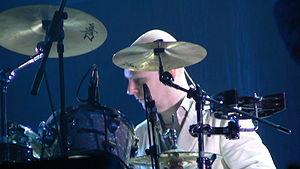
Philip "Phil" James Selway est le batteur du groupe britannique Radiohead.
Radiohead [ˌɹeɪdioʊˈhɛd] est un groupe de rock britannique, originaire d'Abingdon, dans l'Oxfordshire. Formé en 1985, il est composé de Thom Yorke, des frères Jonny Greenwood et Colin Greenwood, Ed O'Brien, et Phil Selway.